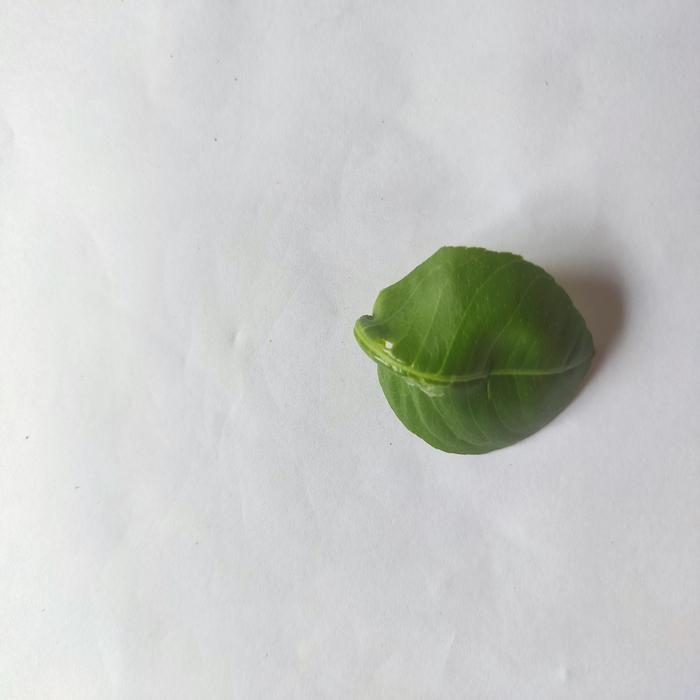
Crop: Lemon
Leaf condition: Leaf_Curl